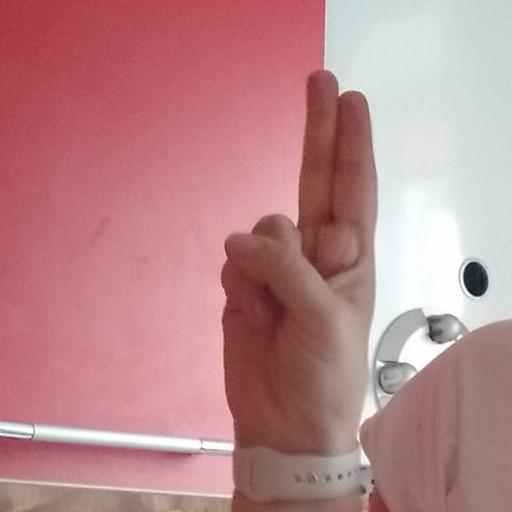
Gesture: two_up